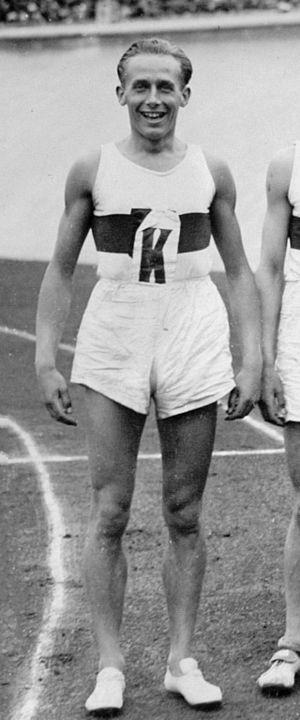
Werner « Harry » Storz est un athlète allemand spécialiste du 400 mètres. Affilié au VfL Halle 1896, il mesurait 1,75 m pour 68 kg